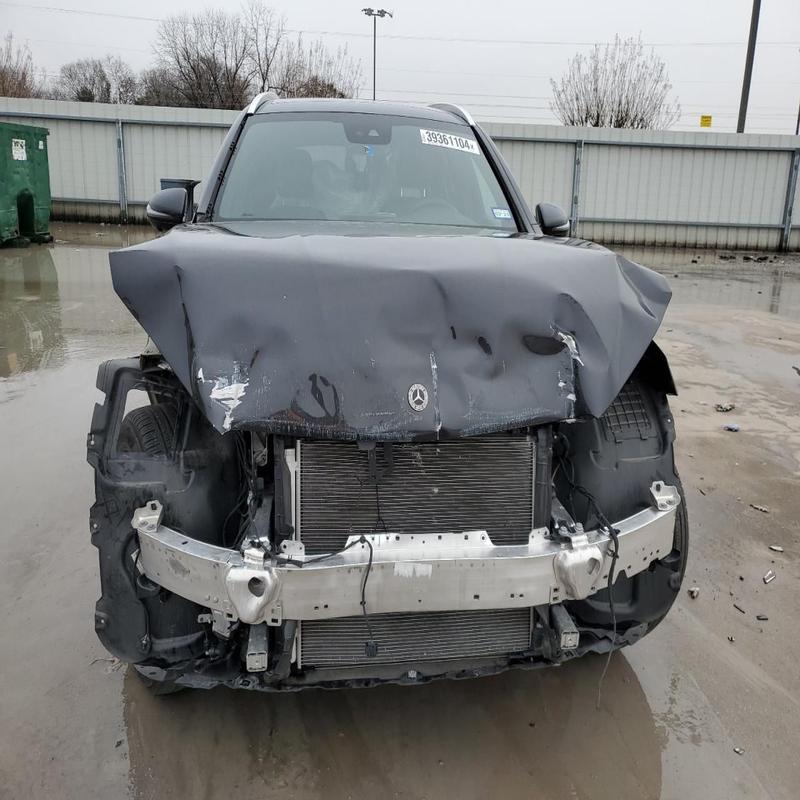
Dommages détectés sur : plaque d'immatriculation avant, pare-choc avant, feu avant droit, feu avant gauche, capot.
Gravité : majeur